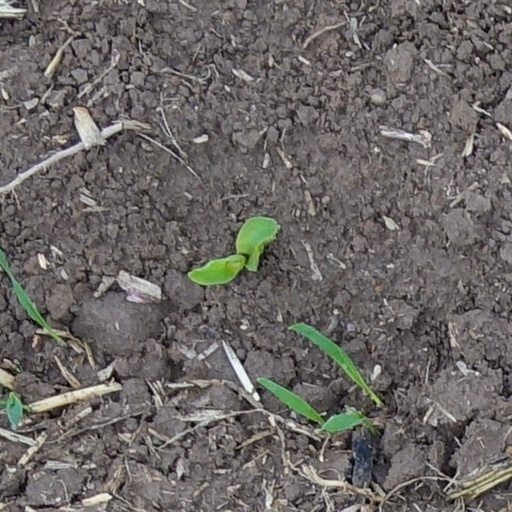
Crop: wheat